Treasure of the Holy Crosses

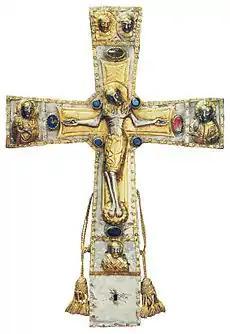
The Cross of the Field (front).

The Cross of the Field, also known as the Cross of the Oriflamme, is a Greek cross with arms slightly expanded at the ends, with an extension on the lower arm making it a Latin cross. It is 42 centimeters high, 28.5 centimeters wide and 5 centimeters thick, consisting of a walnut wood core entirely covered with pure silver foil with gilded silver edges attached by pegs. On one side the arms are connected by a disk, on the other by short diagonal strokes. The whole is adorned with set gems and figures worked in high relief in the silver foil.